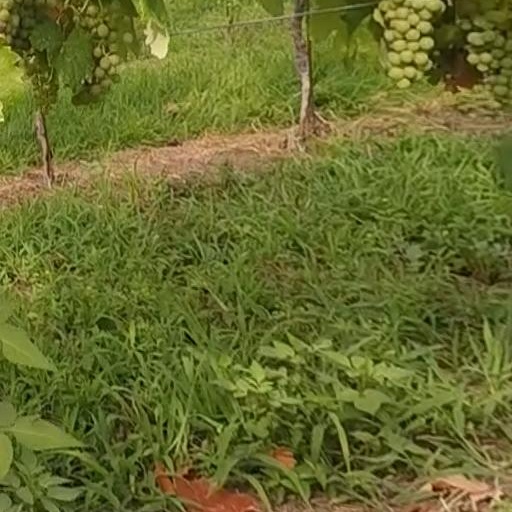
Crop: grape